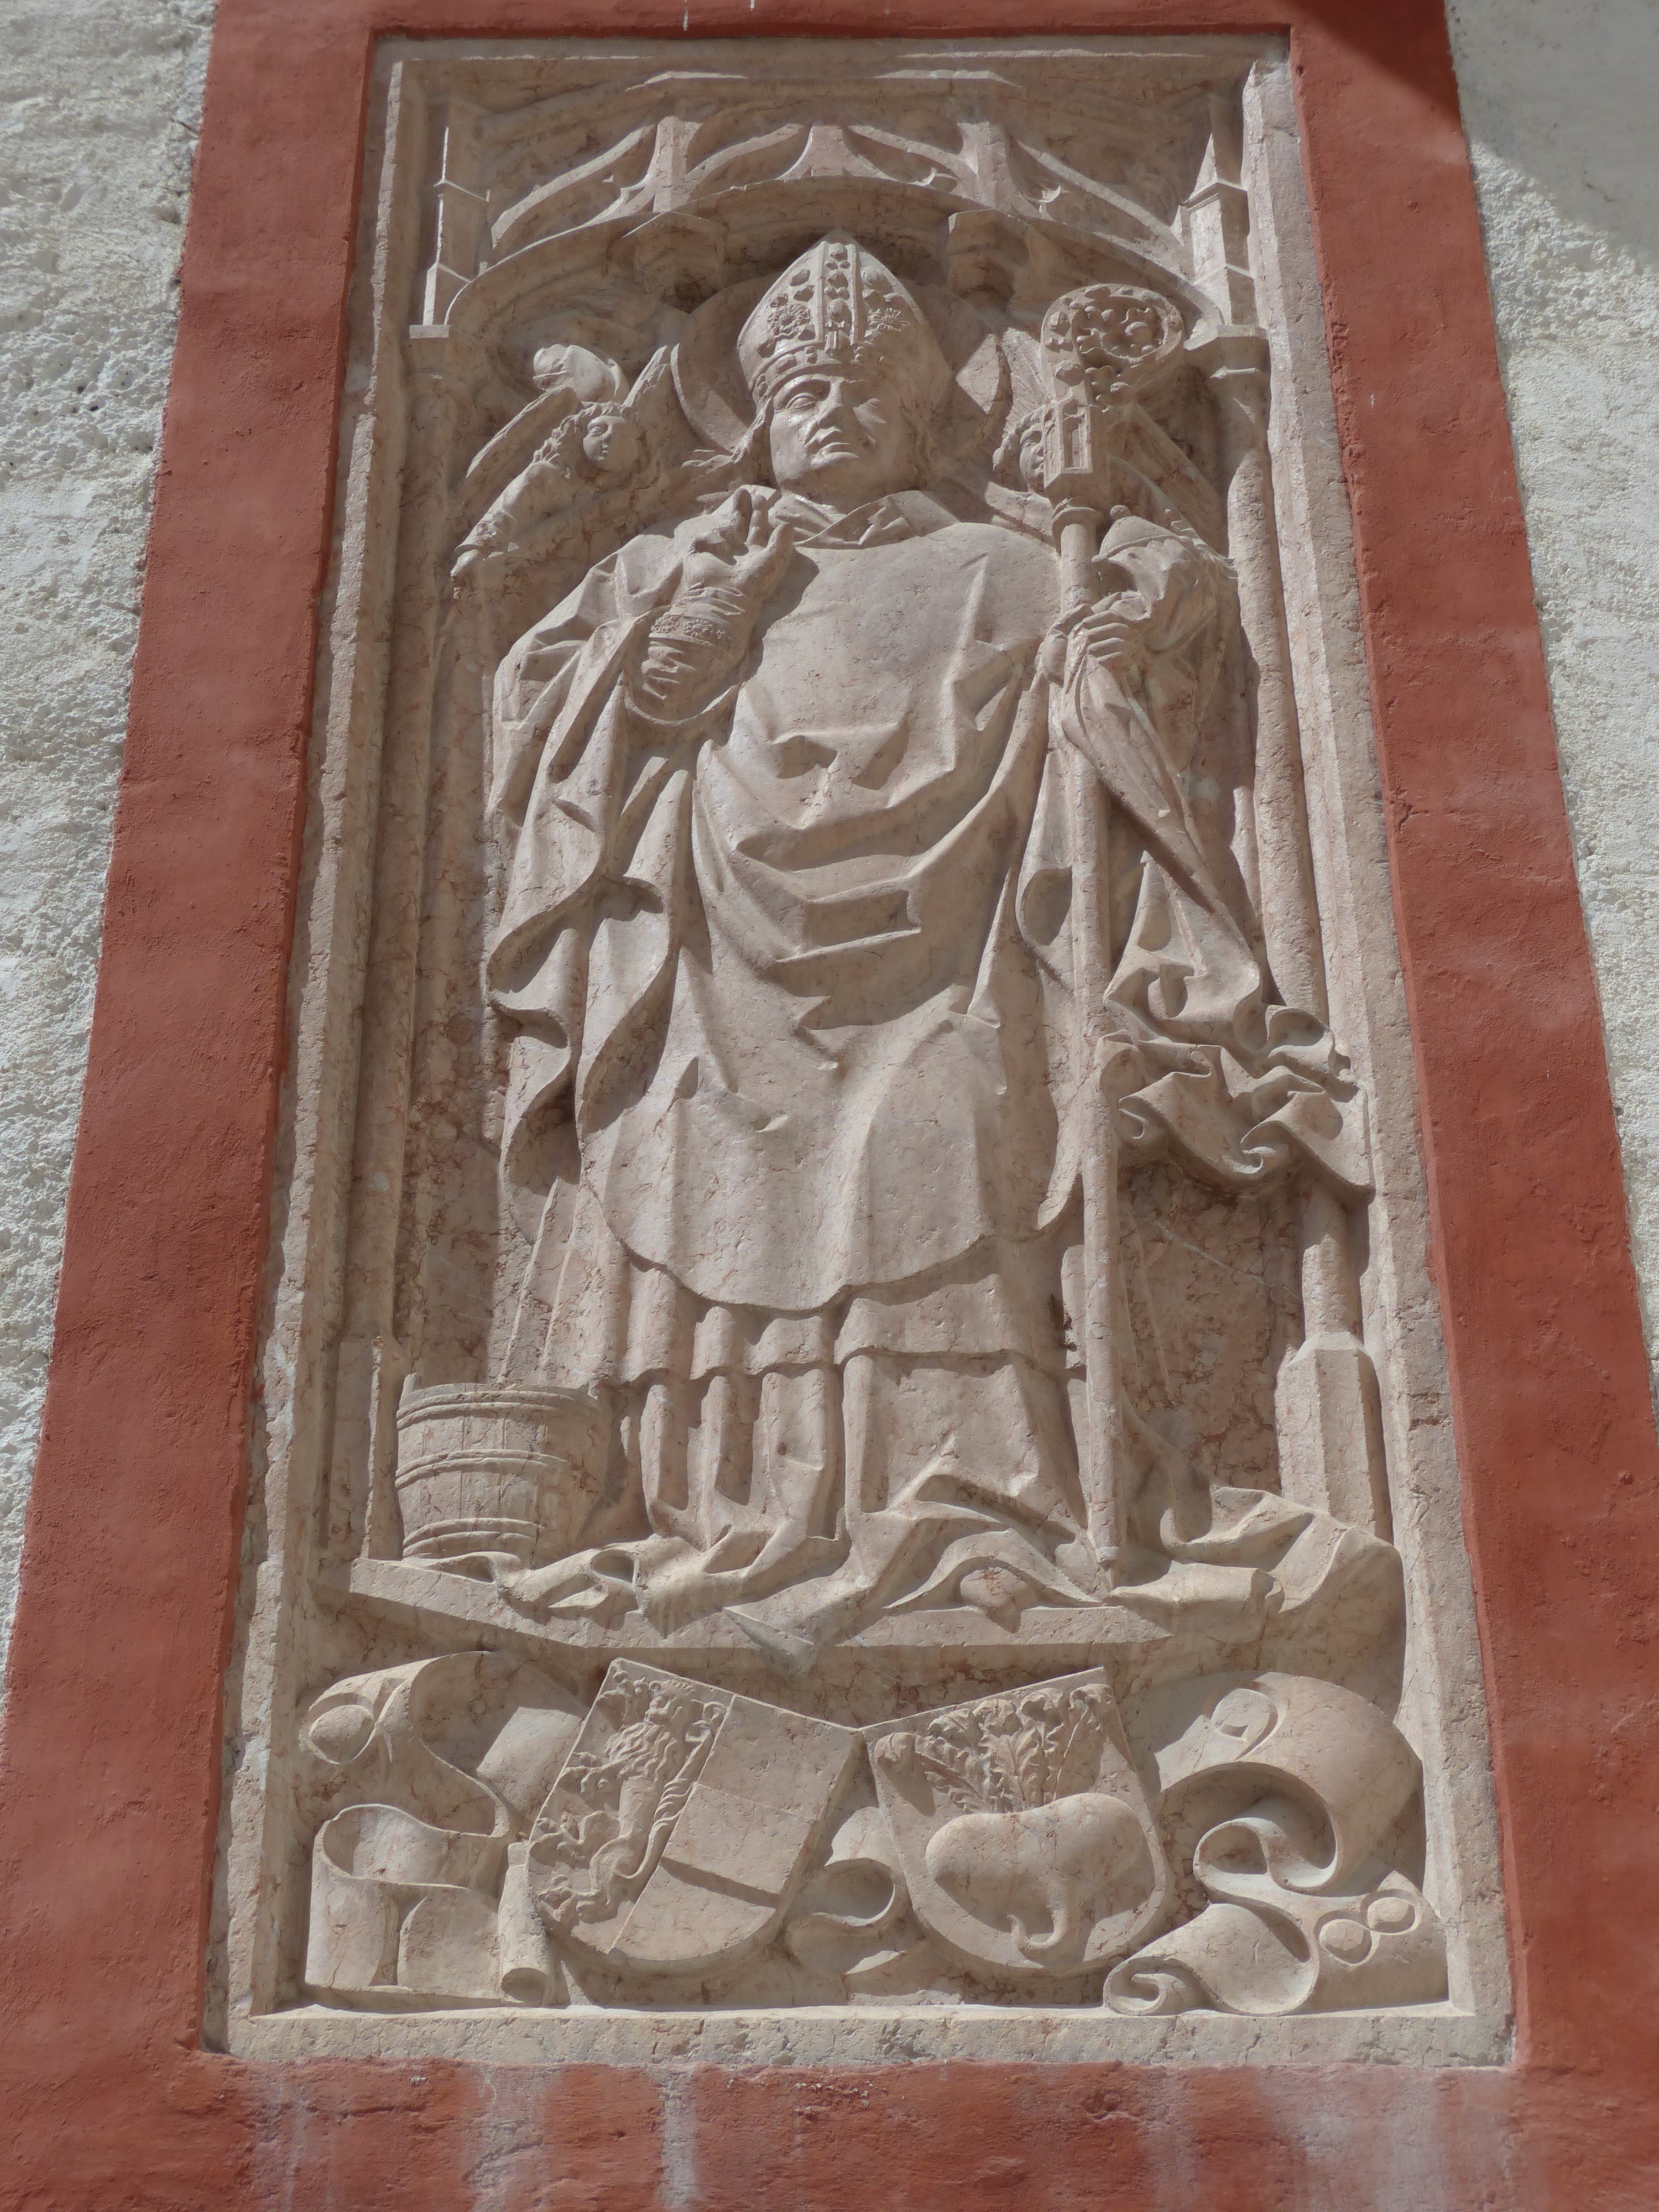
monument, statue, castle, landmark, austria, sculpture, art, fortress, temple, history, carving, relief, salzburg, stele, stone carving, hohensalzburg fortress, ancient history